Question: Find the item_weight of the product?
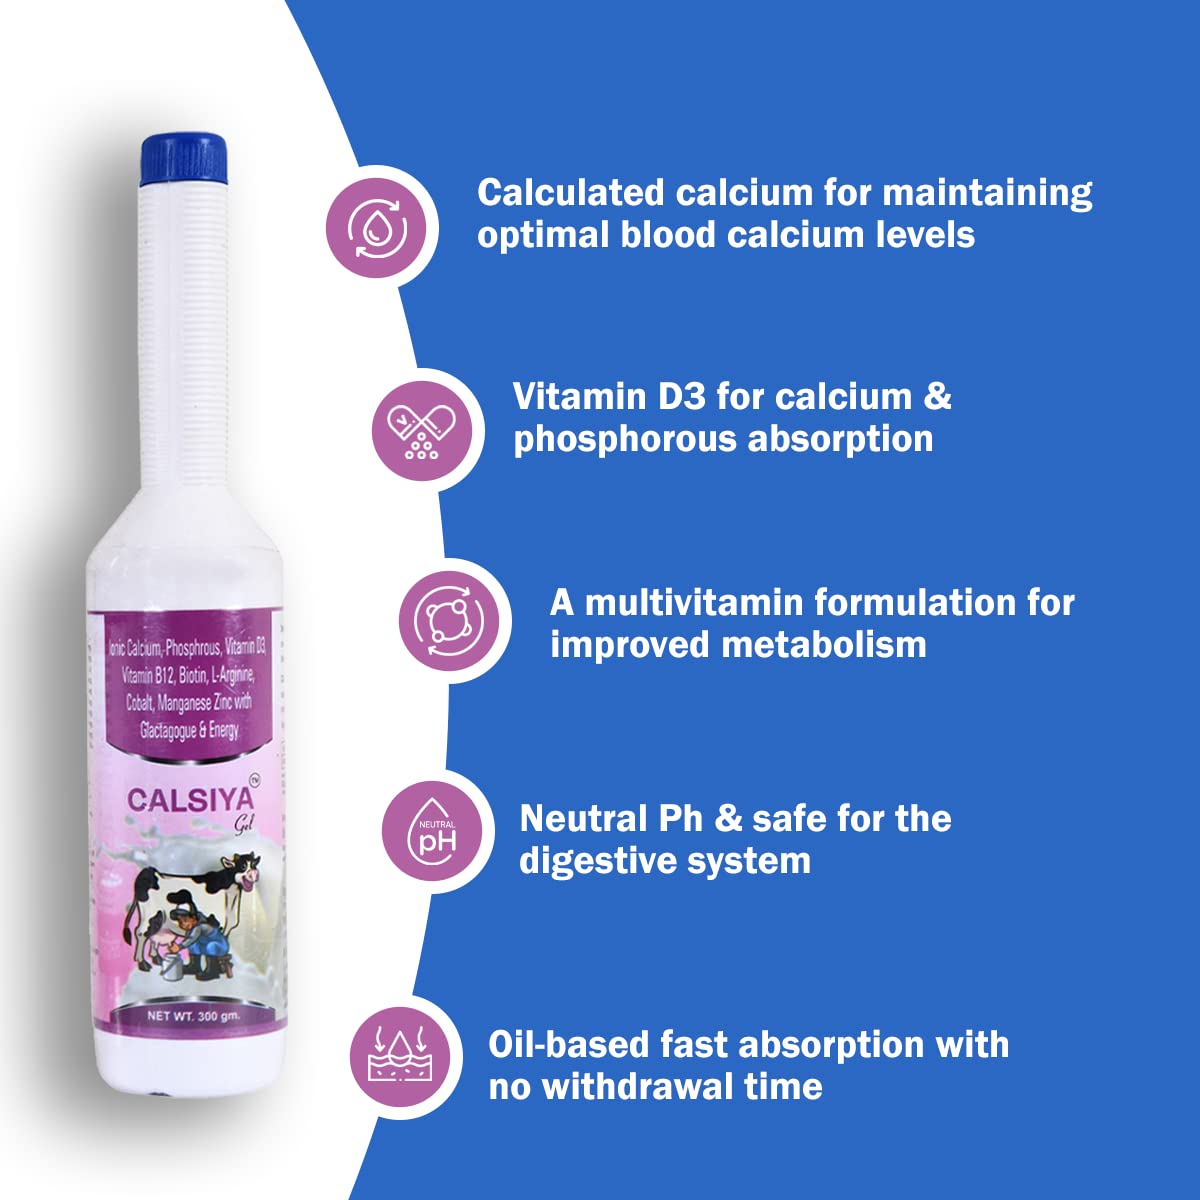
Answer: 300 gram